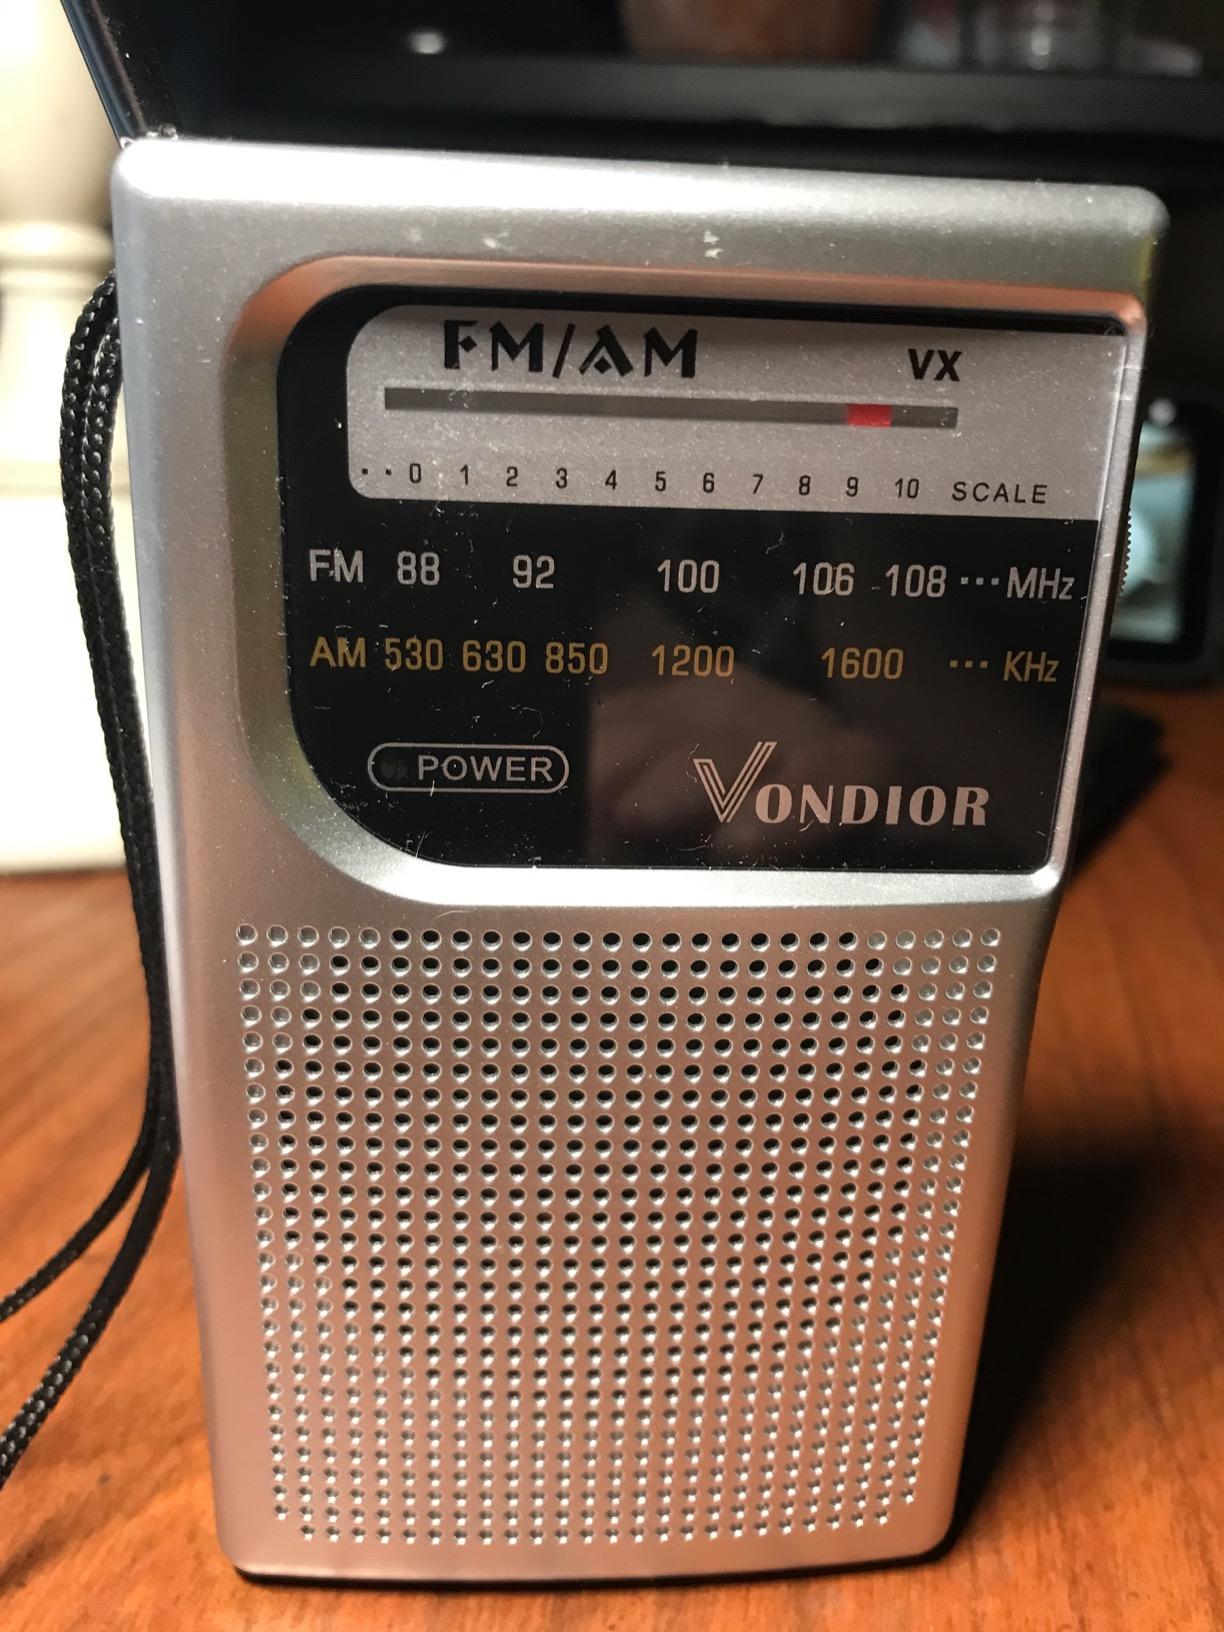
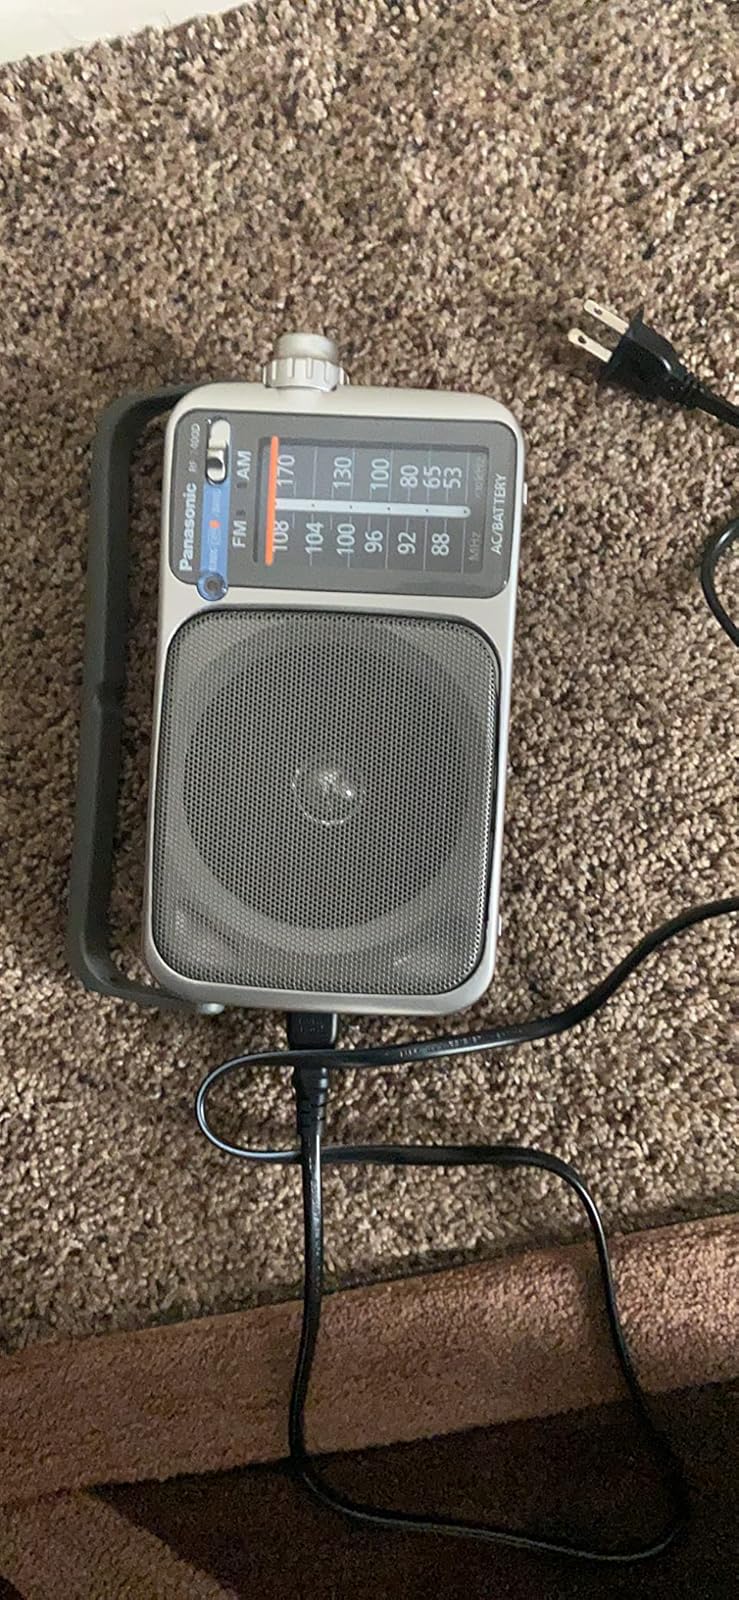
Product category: radio
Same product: no